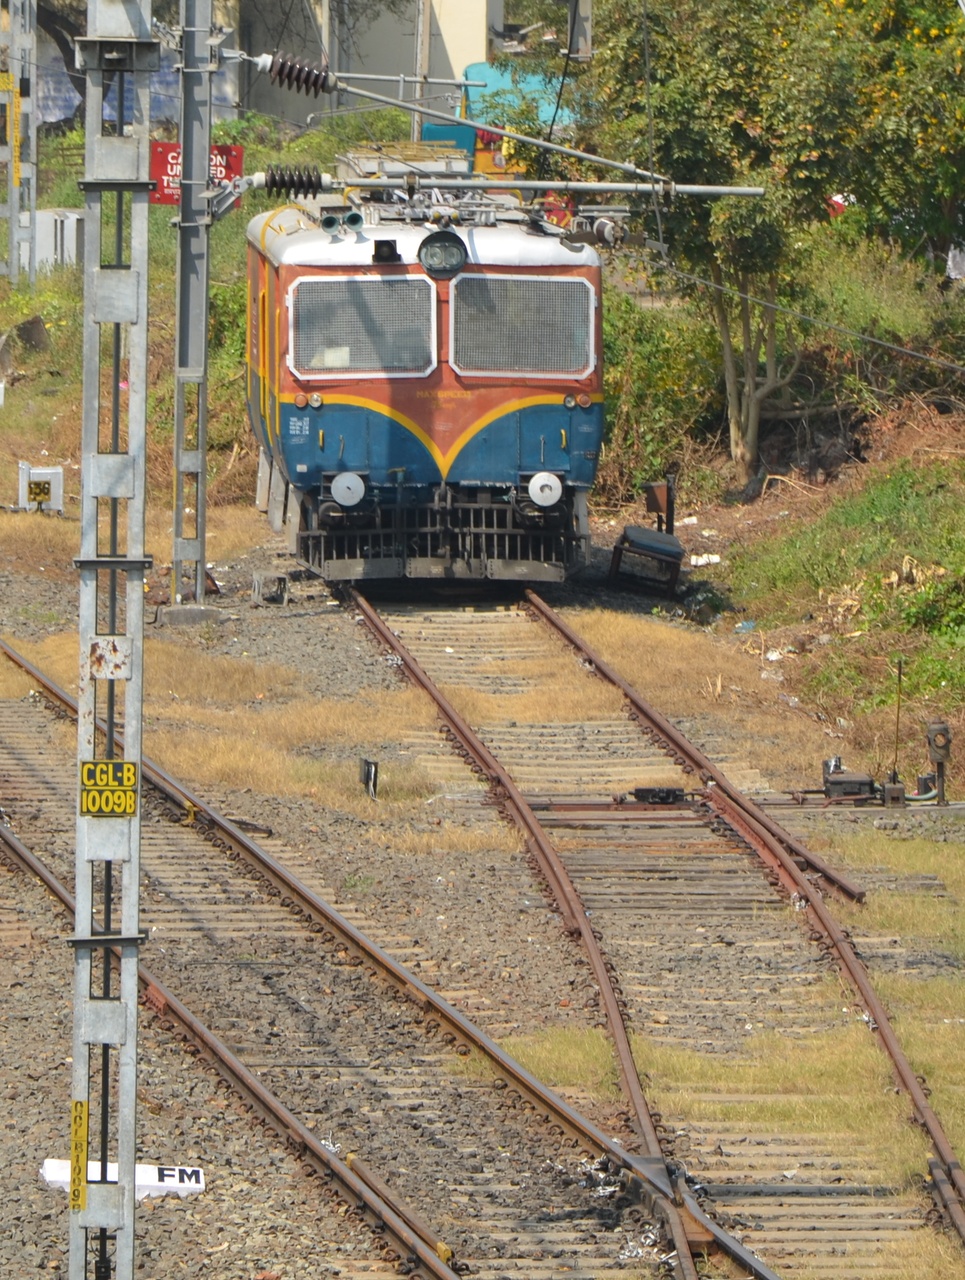
Chengalpattu